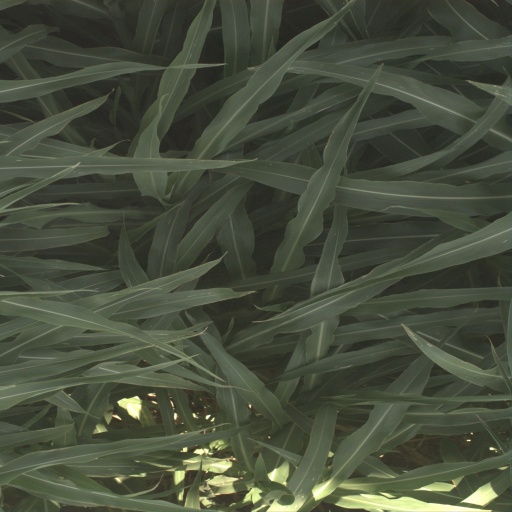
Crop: sorghum